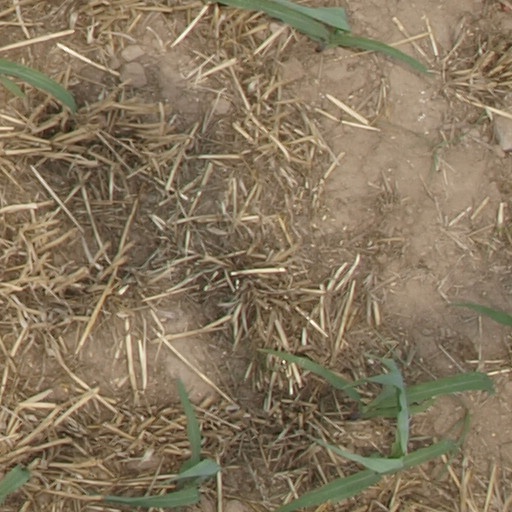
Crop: maize; corn